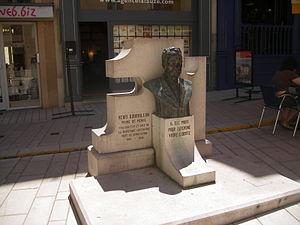
Cet article recense les œuvres d'art dans l'espace public de la Lozère, en France.
Marie Joseph Paulin Henri Bourrillon, né le 20 avril 1891 à Mende et mort le 3 mai 1945 dans une ferme inconnue proche de Blšany en République tchèque, est un avocat français, maire de la ville de Mende et chef de la résistance en Lozère.